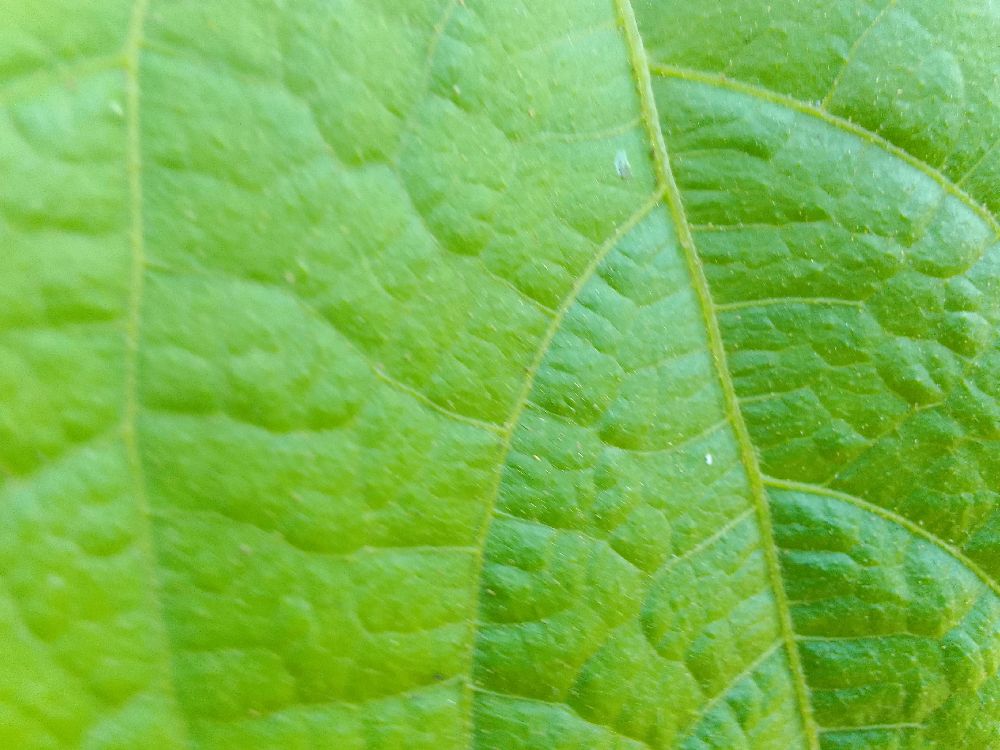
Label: healthy